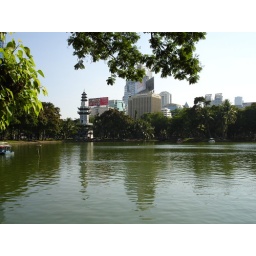
Clock tower by the boating lake